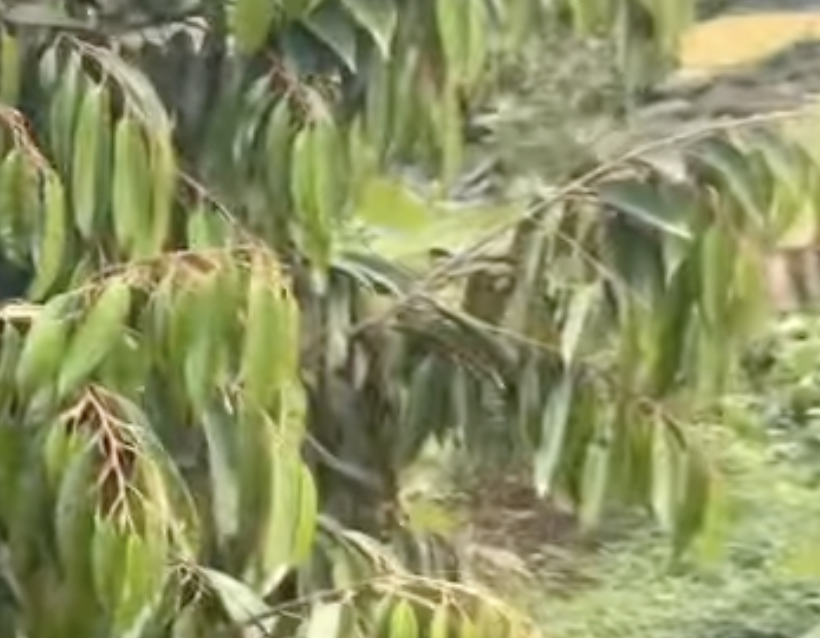
Label: yellow_leaf